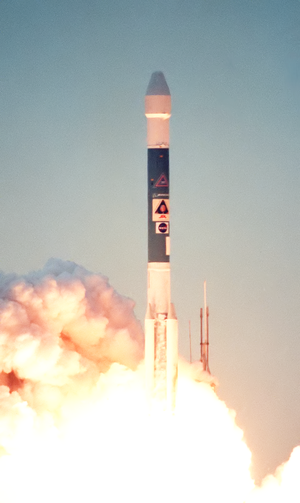
Mars Polar Lander est une des deux sondes spatiales de l'agence spatiale américaine, la NASA, lancée en 1998 pour étudier la planète Mars. Cet atterrisseur doit se poser près du pôle sud martien en bordure de la calotte constituée essentiellement de glace de dioxyde de carbone. L'objectif de la mission qui doit durer les trois mois de l'été martien est de réaliser des photos du site d'atterrissage dans plusieurs longueurs d'ondes pour identifier la nature du sol, creuser des tranchées pour étudier les couches superficielles du sol, analyser des échantillons du sol pour déterminer la présence d'eau, de glace ou d'autres minéraux hydratés reflet du climat passé, effectuer des mesures continues du vent, de la température, de l'humidité et de la pression au niveau du site, détecter des formations nuageuses ou brumeuses dans le ciel et observer les dépôts de givre et de neige sur le sol martien.